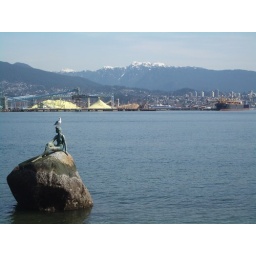
girl wearing flippers...with a mountain of curry in the background.